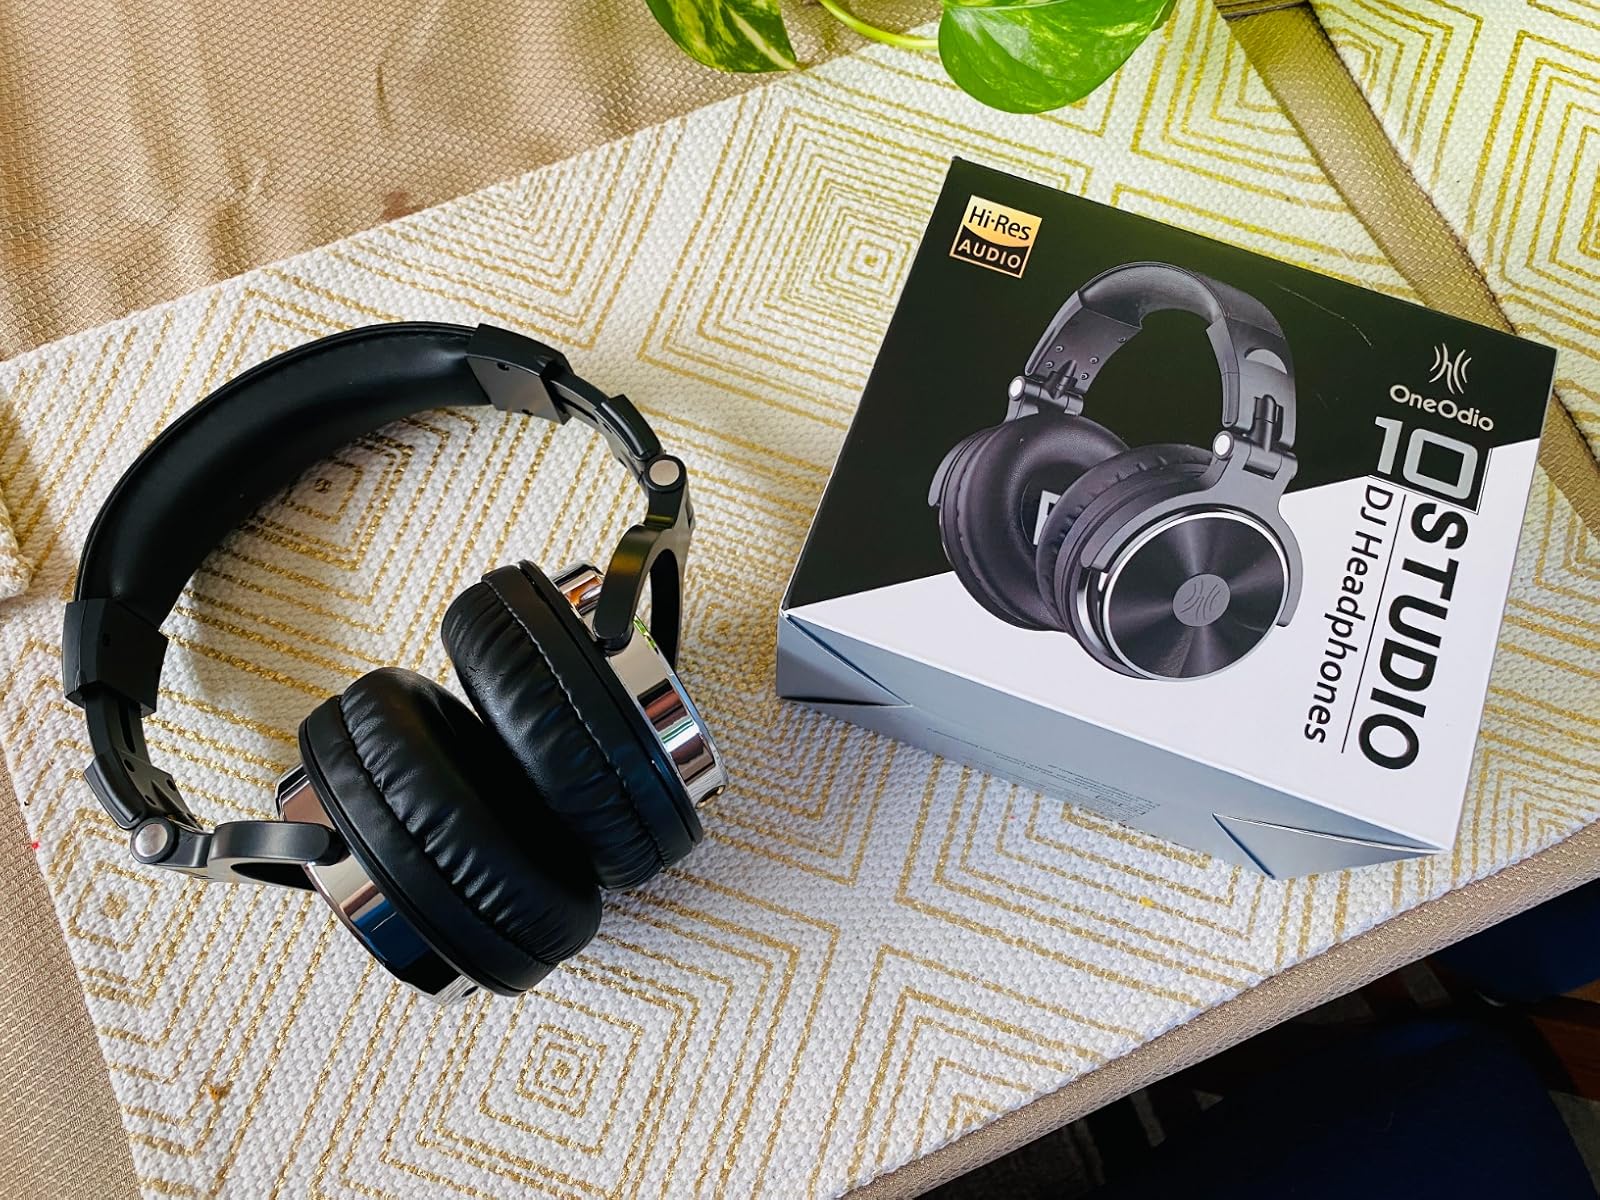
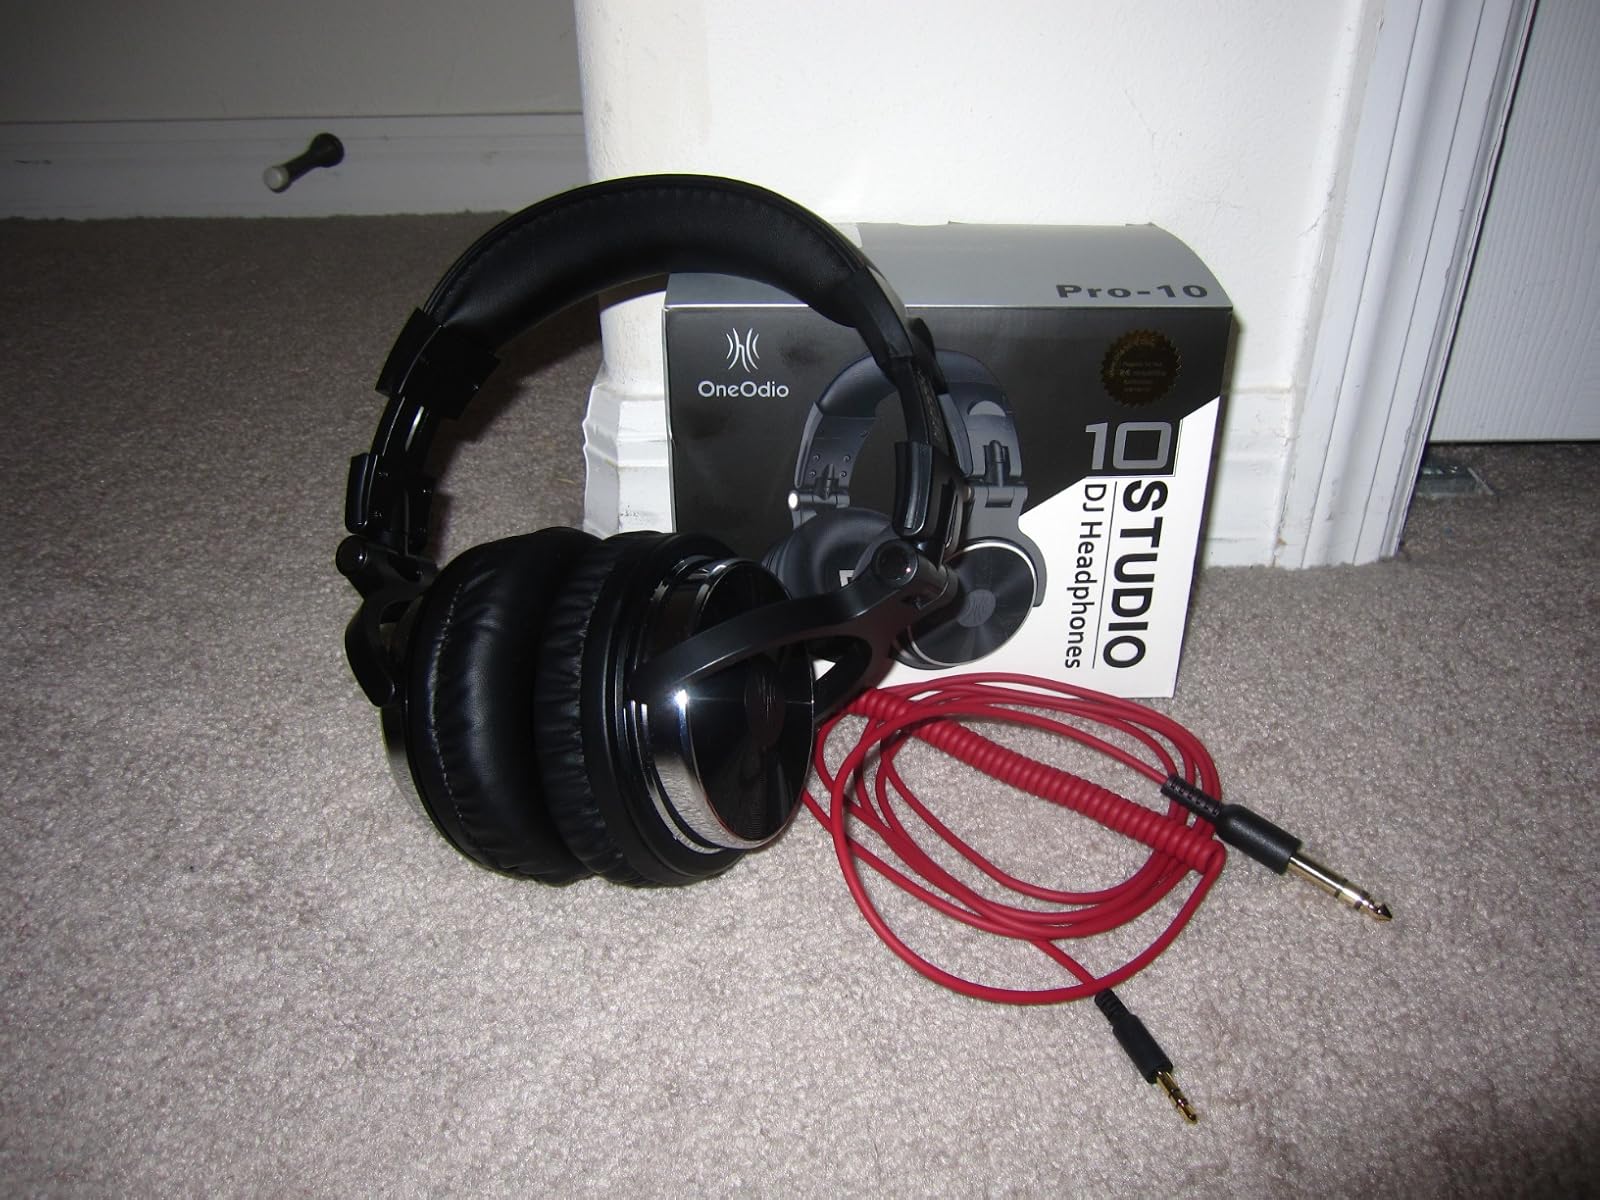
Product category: headphones
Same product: yes